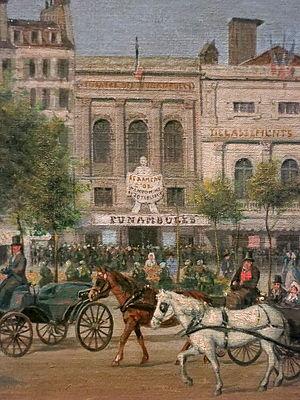
Théâtre des Funambules, boulevard du Temple à Paris en 1862, détail d'un tableau d'Adolphe Martial Potemont
Le théâtre des Funambules est une ancienne salle de spectacles parisienne située sur l’ancien boulevard du Temple, surnommé le « boulevard du Crime ».